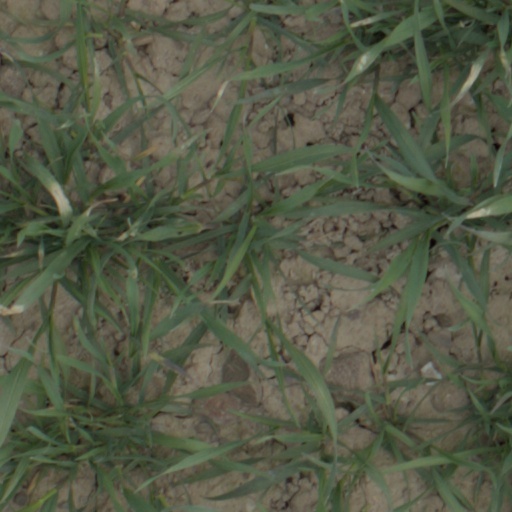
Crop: wheat